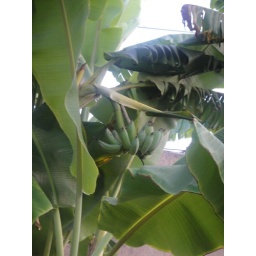
[ August 23, 2009 ] Day Four. Phana's mother's house. Huge, totally awesome banana trees in her backyard.